Laurence Olivier

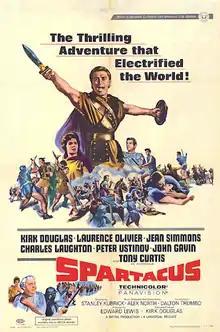
Poster for Stanley Kubrick's "Spartacus", one of two films in which Olivier appeared in 1960

By the end of the Australian tour, both Leigh and Olivier were exhausted and ill, and he told a journalist, "You may not know it, but you are talking to a couple of walking corpses." Later he would comment that he "lost Vivien" in Australia, a reference to Leigh's affair with the Australian actor Peter Finch, whom the couple met during the tour. Shortly afterwards Finch moved to London, where Olivier auditioned him and put him under a long-term contract with Laurence Olivier Productions. Finch and Leigh's affair continued on and off for several years.